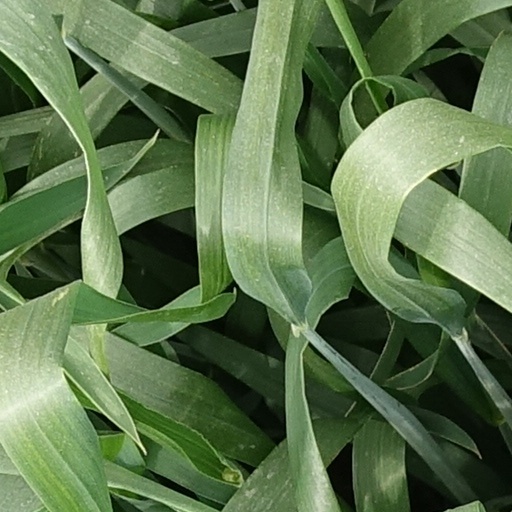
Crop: wheat